Broughty Ferry railway station

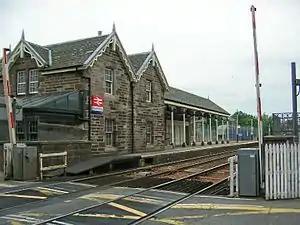
Broughty Ferry railway station

Broughty Ferry railway station is a railway station serving the suburb of Broughty Ferry in Dundee, Scotland. It is sited from the former Dundee East station, on the Dundee to Aberdeen line, between Dundee and Balmossie.